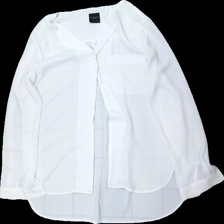
View: front
Type: Blouse
Category: Ladies
Brand: Selected Homme/Femme
Colors: White
Material: 100% polyester
Pattern: Transparent
Cut: V-collar
Season: All
Price range: 50-100
Recommended usage: Reuse
Description: genomskinlig blus med ficka